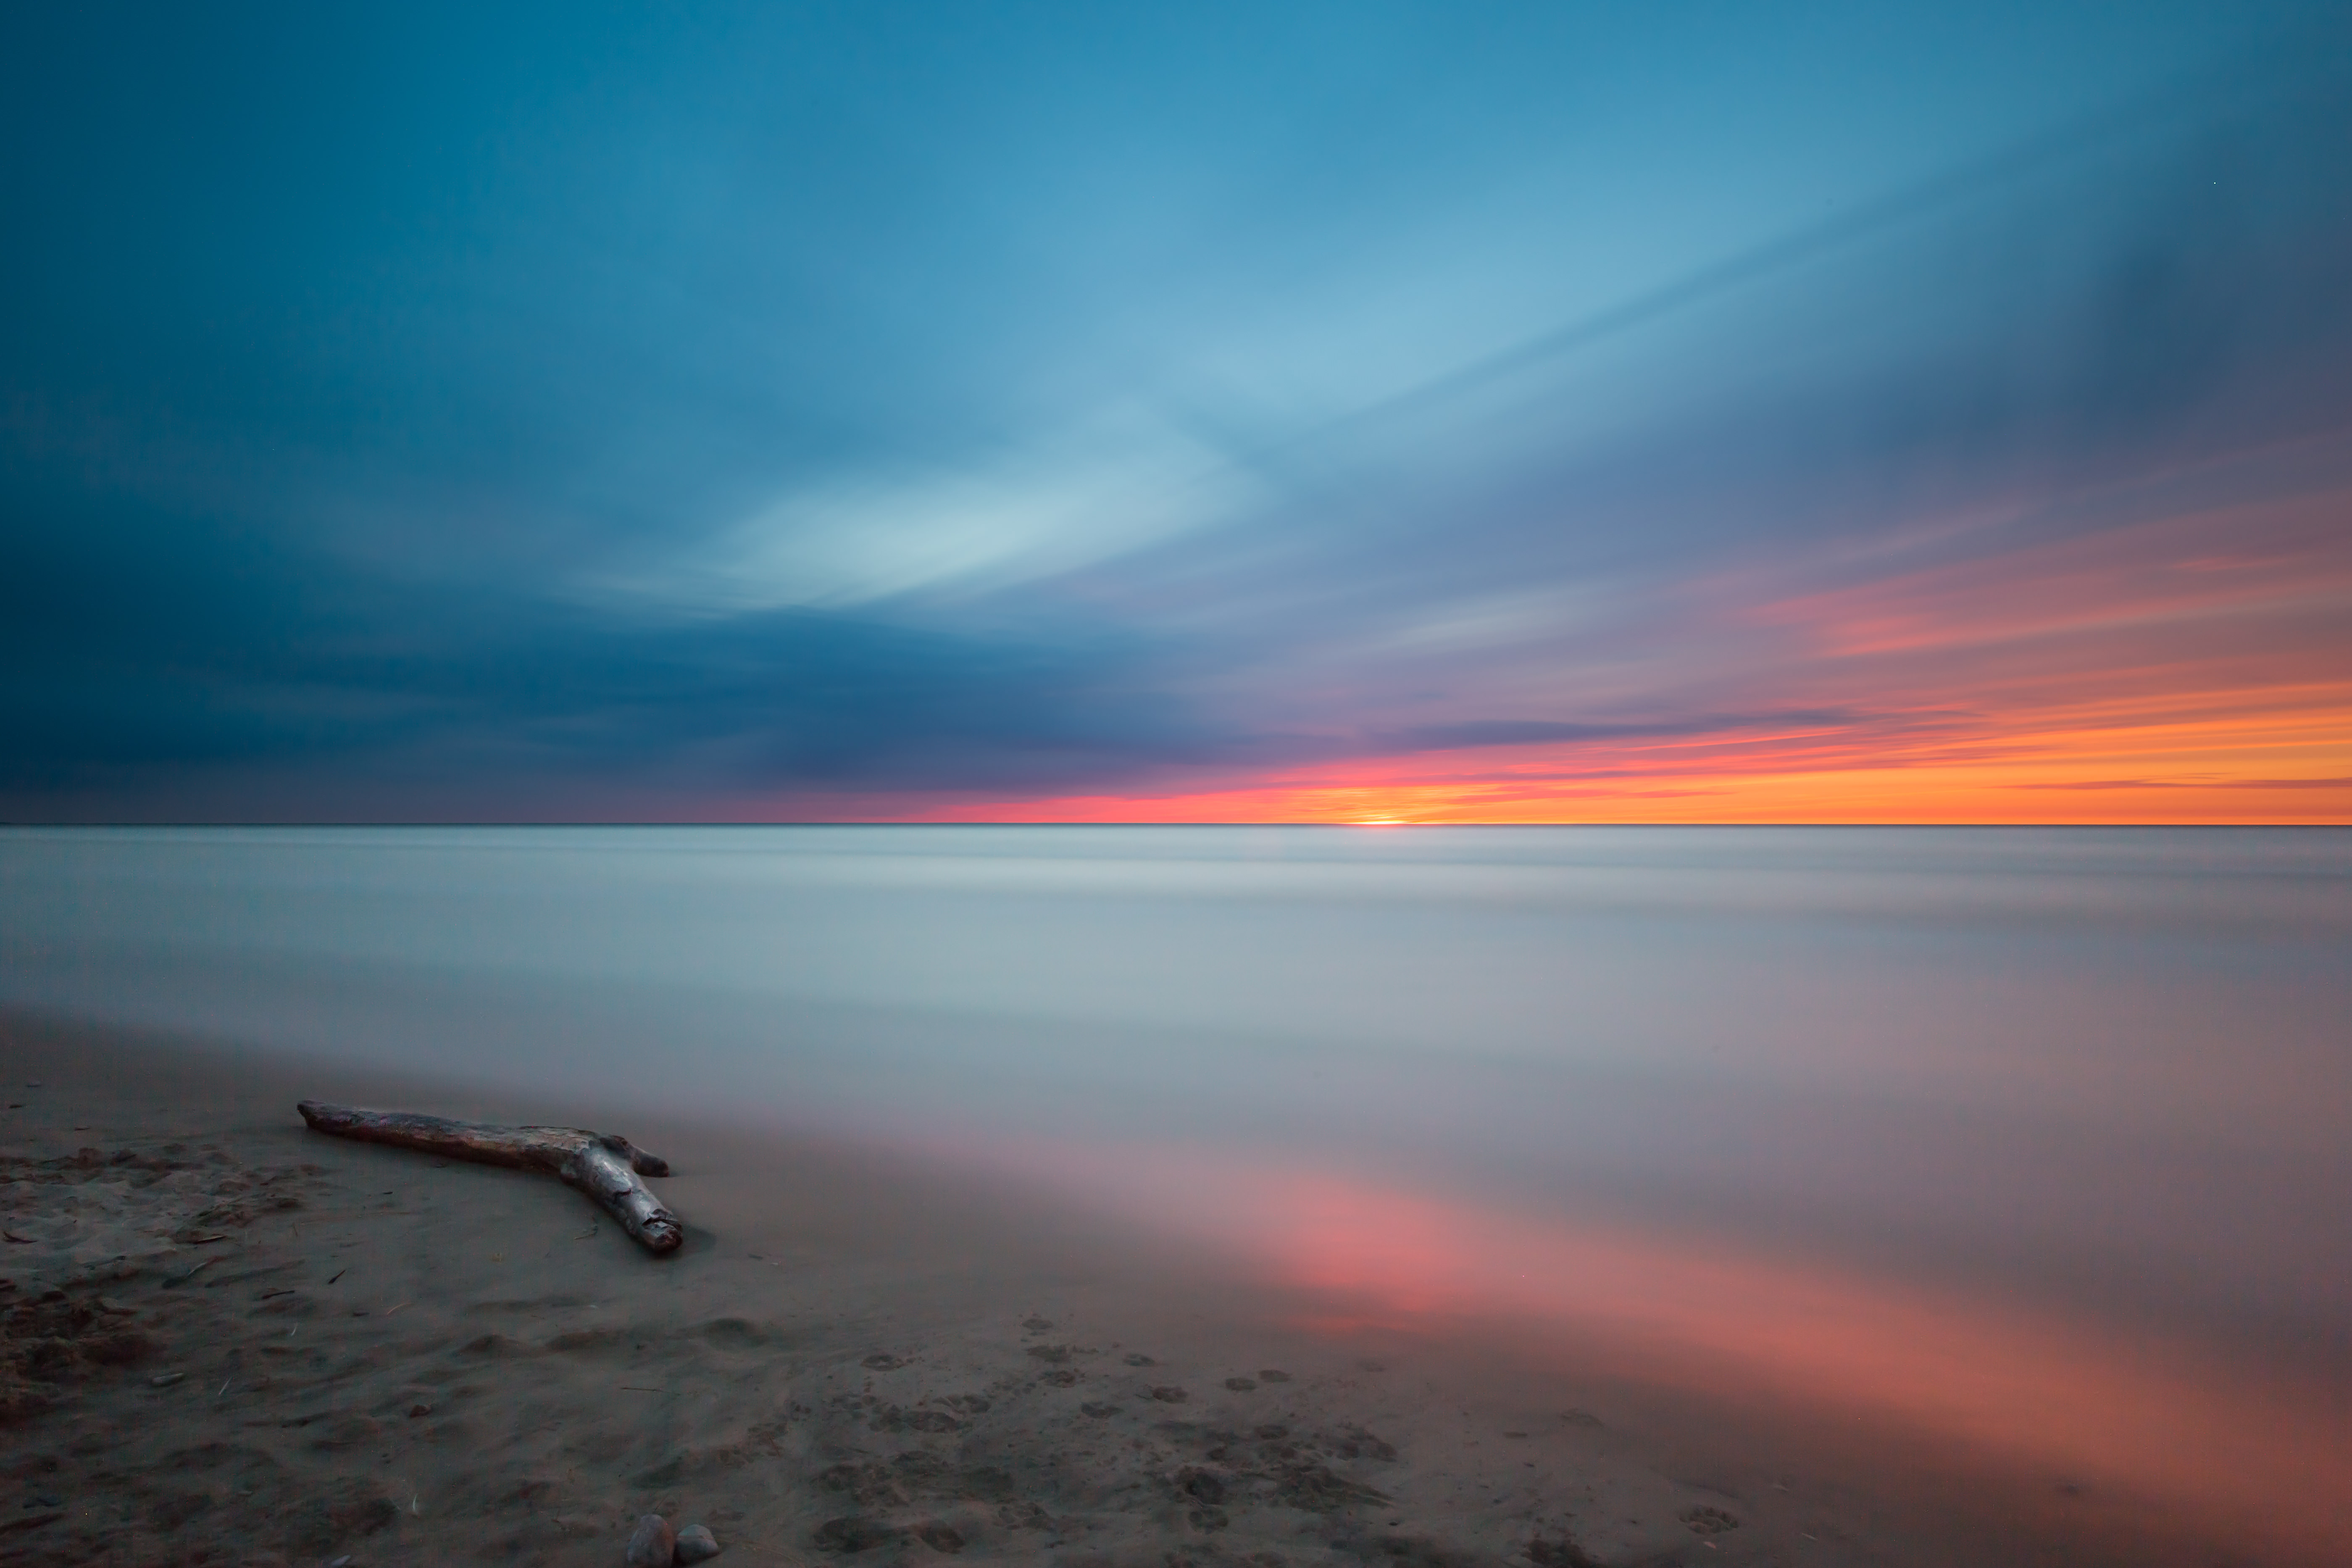
beach, landscape, sea, coast, nature, sand, ocean, horizon, cloud, sky, sun, sunrise, sunset, sunlight, morning, shore, wave, dawn, atmosphere, travel, dusk, evening, surf, log, reflection, colourful, seascape, bay, colorful, seashore, body of water, afterglow, atmospheric phenomenon, wind wave, calm waters